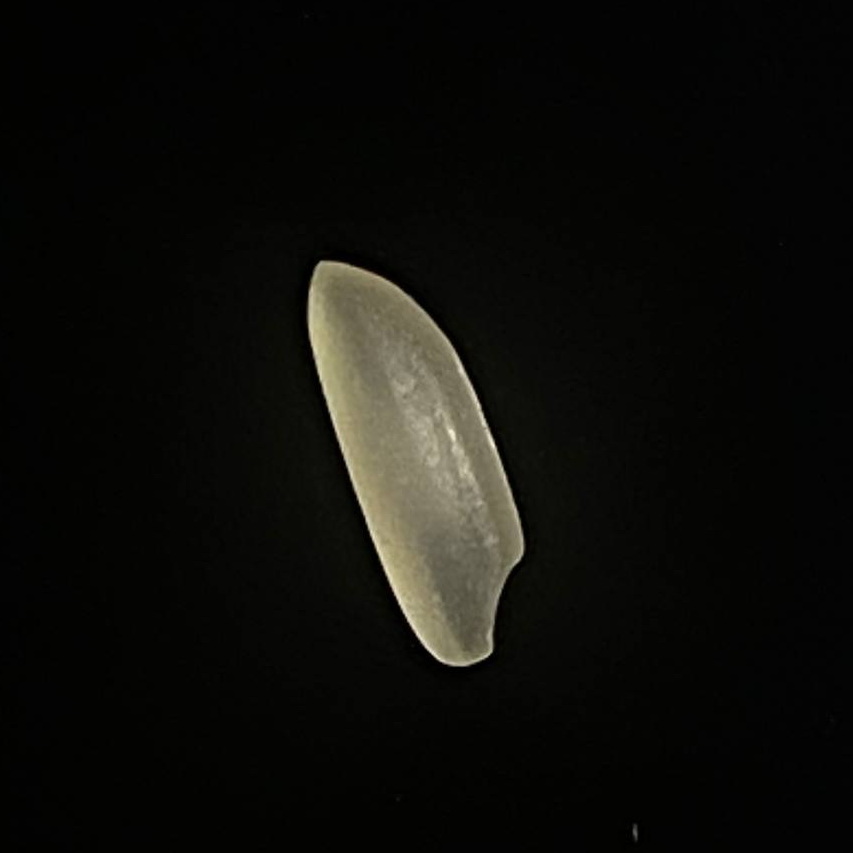
Rice variety: Najirshail